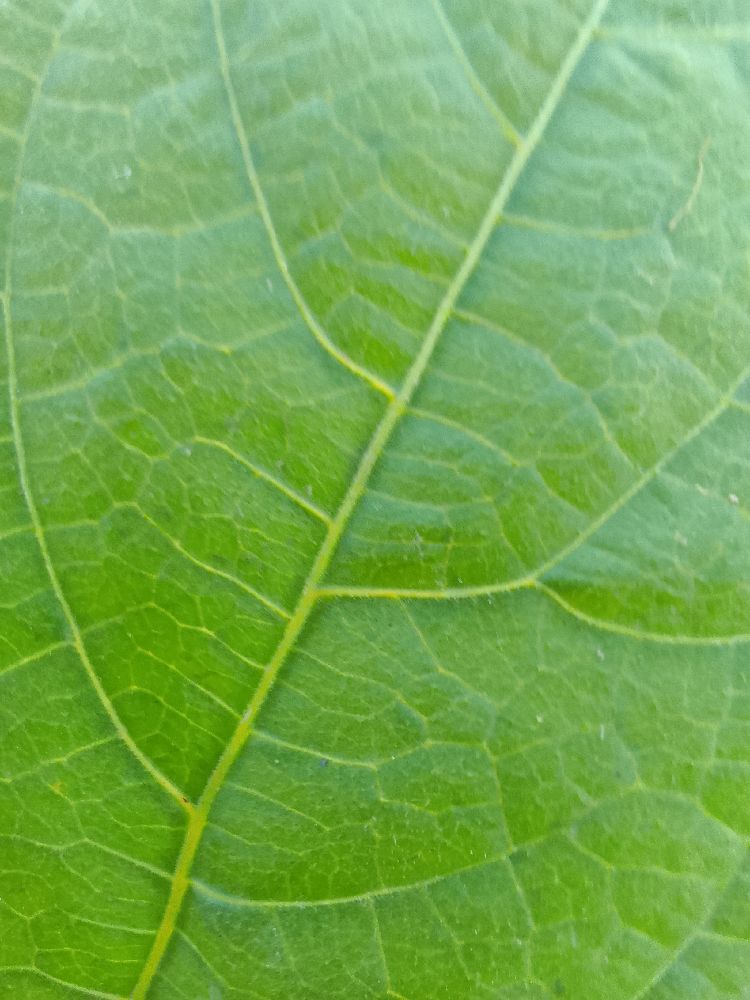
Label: healthy